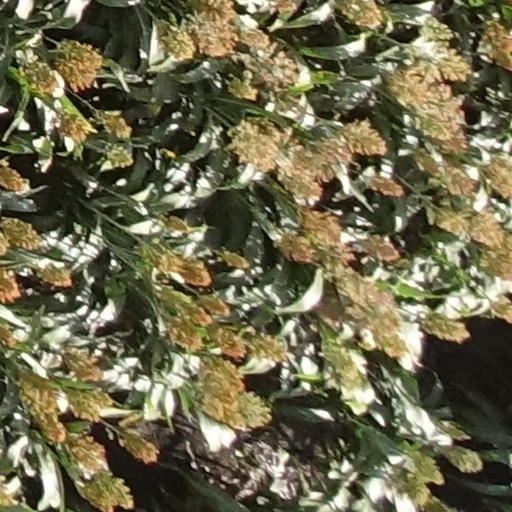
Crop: sorghum